2nd East Riding Artillery Volunteers

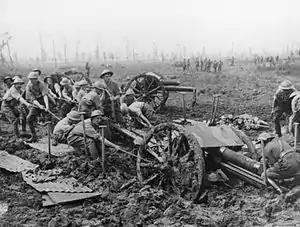
18-pounder being hauled out of mud at Ypres, 1917.

On the night of 3/4 October the division was relieved, but the artillery remained in the line, supporting other formations. The division returned on 24 October for an attack on the Butte de Warlencourt, which was several times delayed. 151st (Durham Light Infantry) Brigade finally attacked on 5 November, supported by all available guns. Because the infantry could only move slowly through the mud, the barrage advanced at only 25 yards (23 m) per minute. Although 9th Bn Durham Light Infantry crept forward behind the barrage and took their objective, the rest of the assault bogged down. After strong German counter-attacks the infantry had been pushed back to their start line by 13.00 on 6 November, despite the efforts of the gunners to break up the counter-attacks. Further lodgements made in the enemy positions on 14 November were also driven back, and the divisional artillery was relieved that night. The task of hauling the guns out of the mud was particularly onerous.